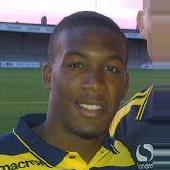
Age: 18